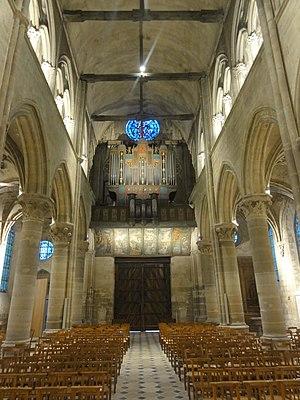
Nef, vue vers l'ouest.
L'église Saint-Pierre-Saint-Paul est une église catholique paroissiale située à Gonesse, en France. C'est la plus grande église du pays de France. Elle a été construite entre 1180 et 1305 environ sous trois principales campagnes de travaux, en réutilisant la base et le premier étage d'un clocher roman du second quart du XIIᵉ siècle. Le plan prévoit une nef de huit travées accompagnée de deux bas-côtés ; un chœur composée d'une travée droite et d'une abside en hémicycle ; et un déambulatoire sans chapelles rayonnantes, ce qui est assez rare. L'architecture gothique est très soignée, et les chapiteaux sont d'une grande qualité. Le vaisseau central comporte un triforium ou des galeries ouvertes sur combles sur toute sa longueur. La nef, qui date pour l'essentiel de la période comprise entre 1245 et 1305 environ, répond au parti fixé par l'architecte qui lança la construction du bas-côté nord au début du XIIIᵉ siècle, et sa conception est propre à la première période gothique. Le triforium est néanmoins de style gothique rayonnant, et semble calqué sur la basilique Saint-Denis. L'étage des fenêtres hautes et les voûtes n'ont jamais été exécutés.